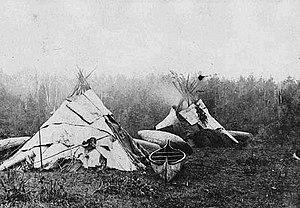
White Earth est une réserve indienne américaine située dans le Minnesota et regroupant des Ojibwés. Elle s'étend sur les comtés de Becker, Clearwater et Mahnomen.
Les Ojibwés, Ojiboués ou Anishinaabes sont des Amérindiens, qui forment le troisième groupe autochtone le plus important aux États-Unis, derrière les Cherokees et les Navajos. Ils sont répartis de façon sensiblement égale entre les États-Unis et le Canada.